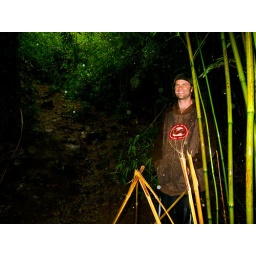
Frolab in Maui -bamboo forest + gum trees (33 of 47)